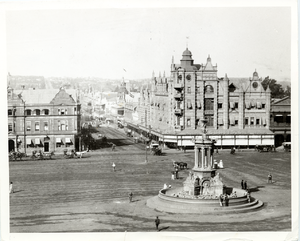
Cette photographie de 1905 montre la Place de l'église à Pretoria, Afrique du Sud, orientée vers l'est. La fontaine en fonte, connue sous le nom de Fontaine Sammy Marks, fut importée d'Irlande par l'homme d'affaires Sammy Marks (1843-1920) et déplacée de la Place de l'église au zoo de la ville en 1910. Né en Lituanie, fils d'un tailleur juif, Marks arriva en Afrique du Sud en 1868. Il commença sa carrière dans le commerce ambulant de bijoux et de couverts, mais rapidement il s'impliqua dans les industries en pleine croissance d'extraction d'or, de diamant et de charbon. Derrière la fontaine se trouvent le bâtiment des Tudor Chambers récemment achevé, qui était alors le plus grand immeuble de bureaux de Pretoria, construit par George Heys (1852-1939), autre homme d'affaires important d'Afrique du Sud. Heys était originaire de Durban et partit vivre à Pretoria dans ses jeunes années. Il fonda la société de transport par voiture (diligence) de Heys and Gibson qui fonctionna entre Kimberley et Pretoria, puis il s'orienta vers l'immobilier et les investissements. La photographie provient de la collection Van der Waal du Département des Services de bibliothèque de l'Université de Pretoria, Afrique du Sud. La Collection Van der Waal fait partie d'archives de l'architecture sud-africaine rassemblées par l'historien en architecture le Dr Gerhard-Mark van der Waal. Bâtiments
La Place de l'église est une place du centre historique de Pretoria, la capitale administrative d'Afrique du Sud.